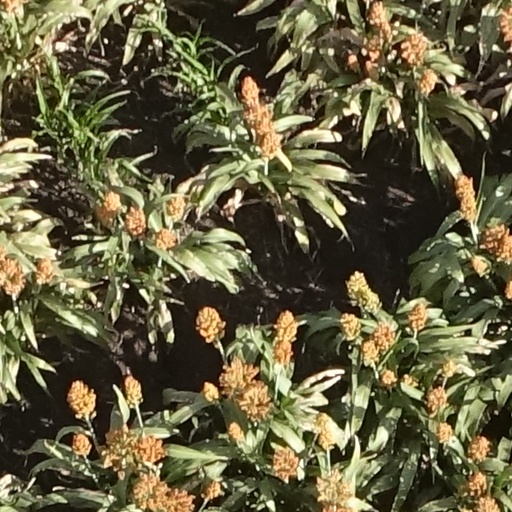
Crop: sorghum